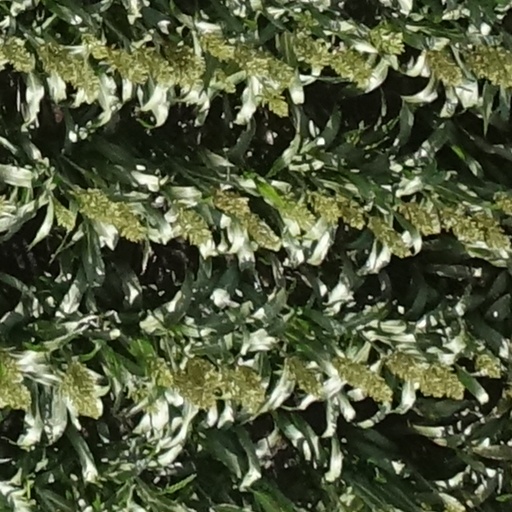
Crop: sorghum